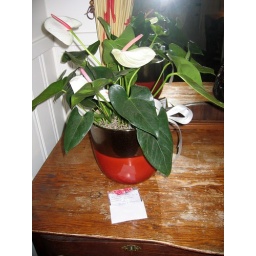
Richard's mom had sent a flowering plant in a lovely pot which was waiting by our bedside